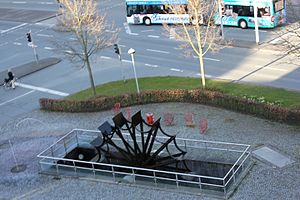
Skærbæk (Flensborg)
Skærbækkens / Møllestrømmens gamle vandhjul ved Flensborg busstation
Skærbæk eller Scherrebek er en å i det nordlige Tyskland, beliggende lidt syd for Flensborg by. Skærbækken har tilløb af vandløbene Jaruplund Å og Flenså. Ved Flensborg passerede åen op til 1900-tallet Store og Lille Mølledam og udmundede ved havnespidsen i Flensborg Fjord. Bækkens nedre løb kaldtes også for Mølleåen eller Møllestrømmen. Navnet skyldtes en række vandmøller, der op til begyndelsen af 1900-tallet udnyttede Skærbækkens vandenergi. I 1900-tallet blev mølledammene dog opfyldt, Skærbækken blev overbygget og forsvandt for størstedelens vedkommende fra bybilledet.